Nagamachi Station

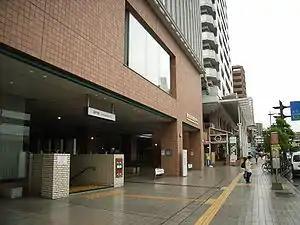
Entrance to Sendai Subway Nagamachi Station, July 2005

is a junction railway station in Taihaku-ku, Sendai, Miyagi Prefecture, Japan, operated by East Japan Railway Company (JR East) and the Sendai Subway.